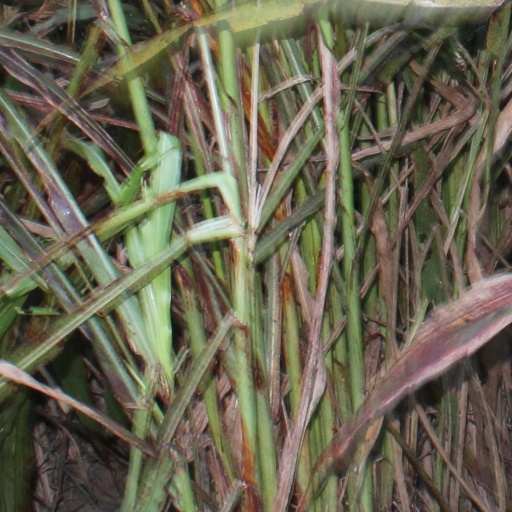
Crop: sorghum